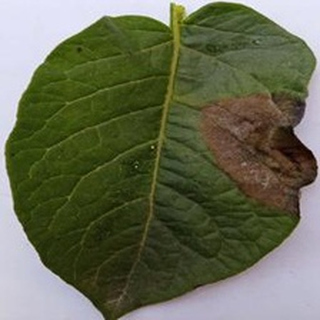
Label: potato_late_blight